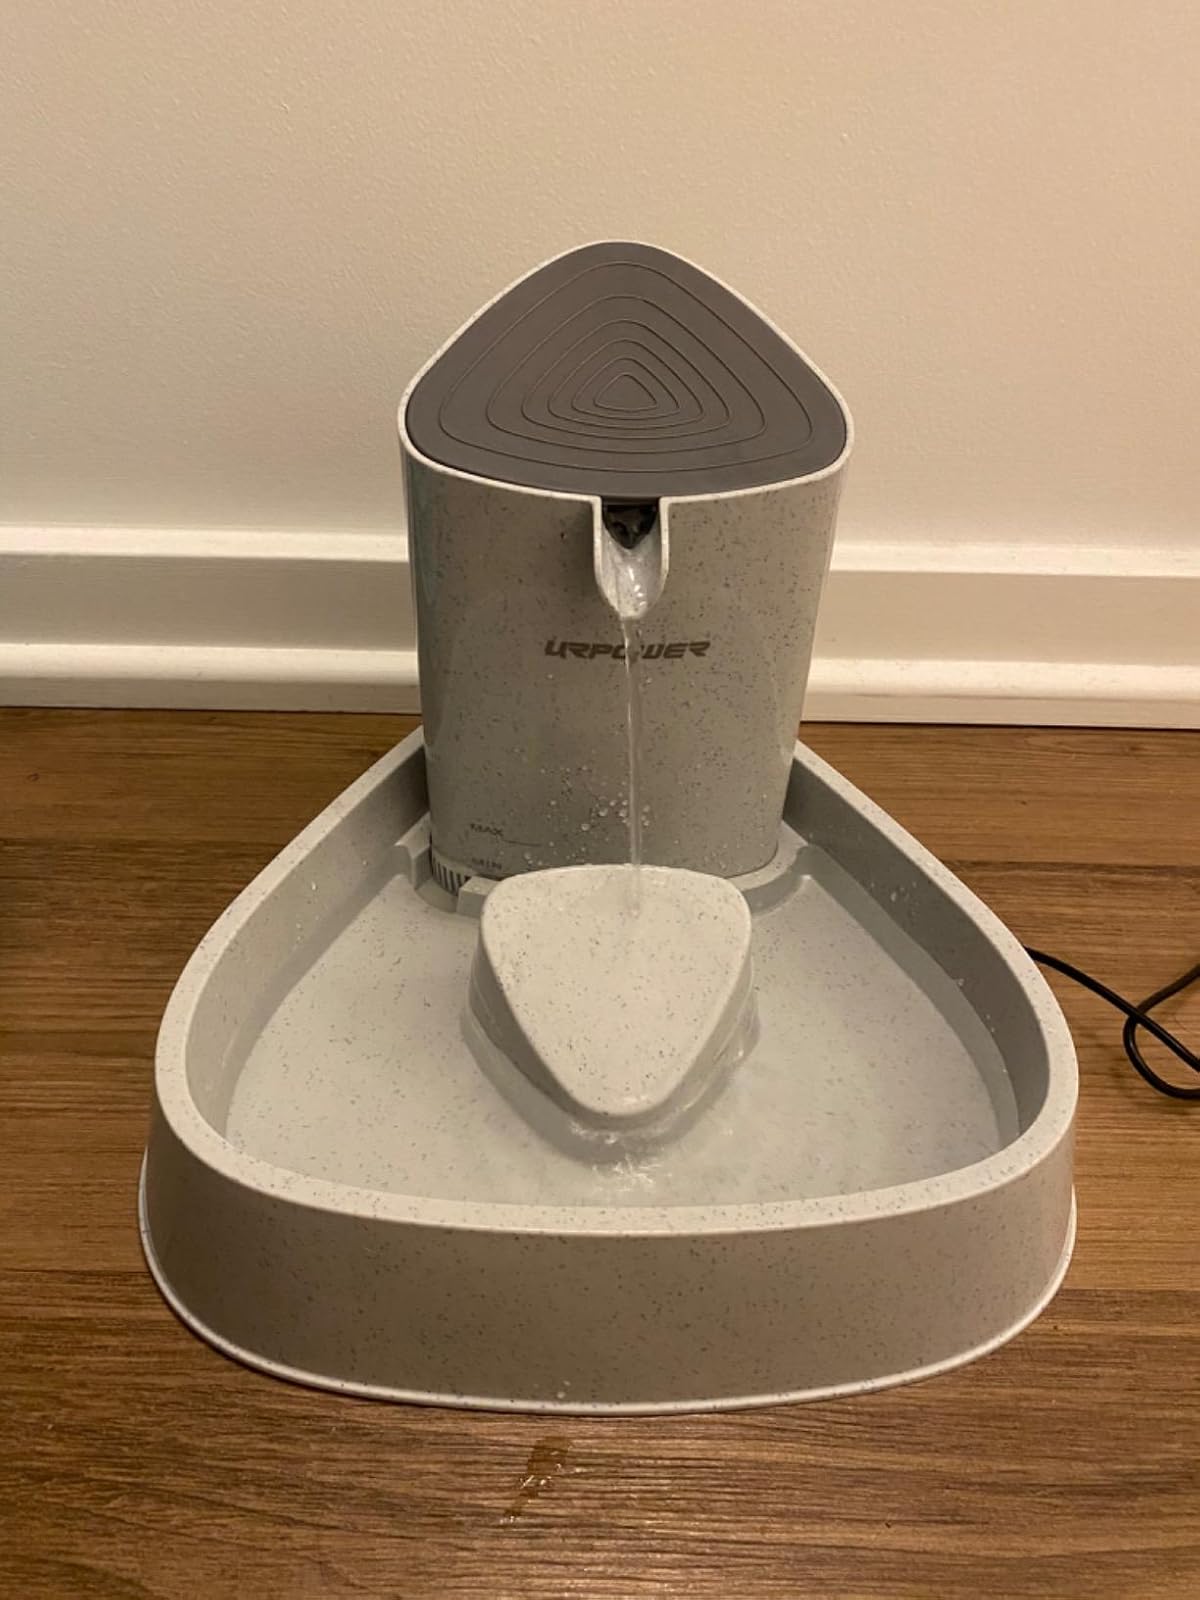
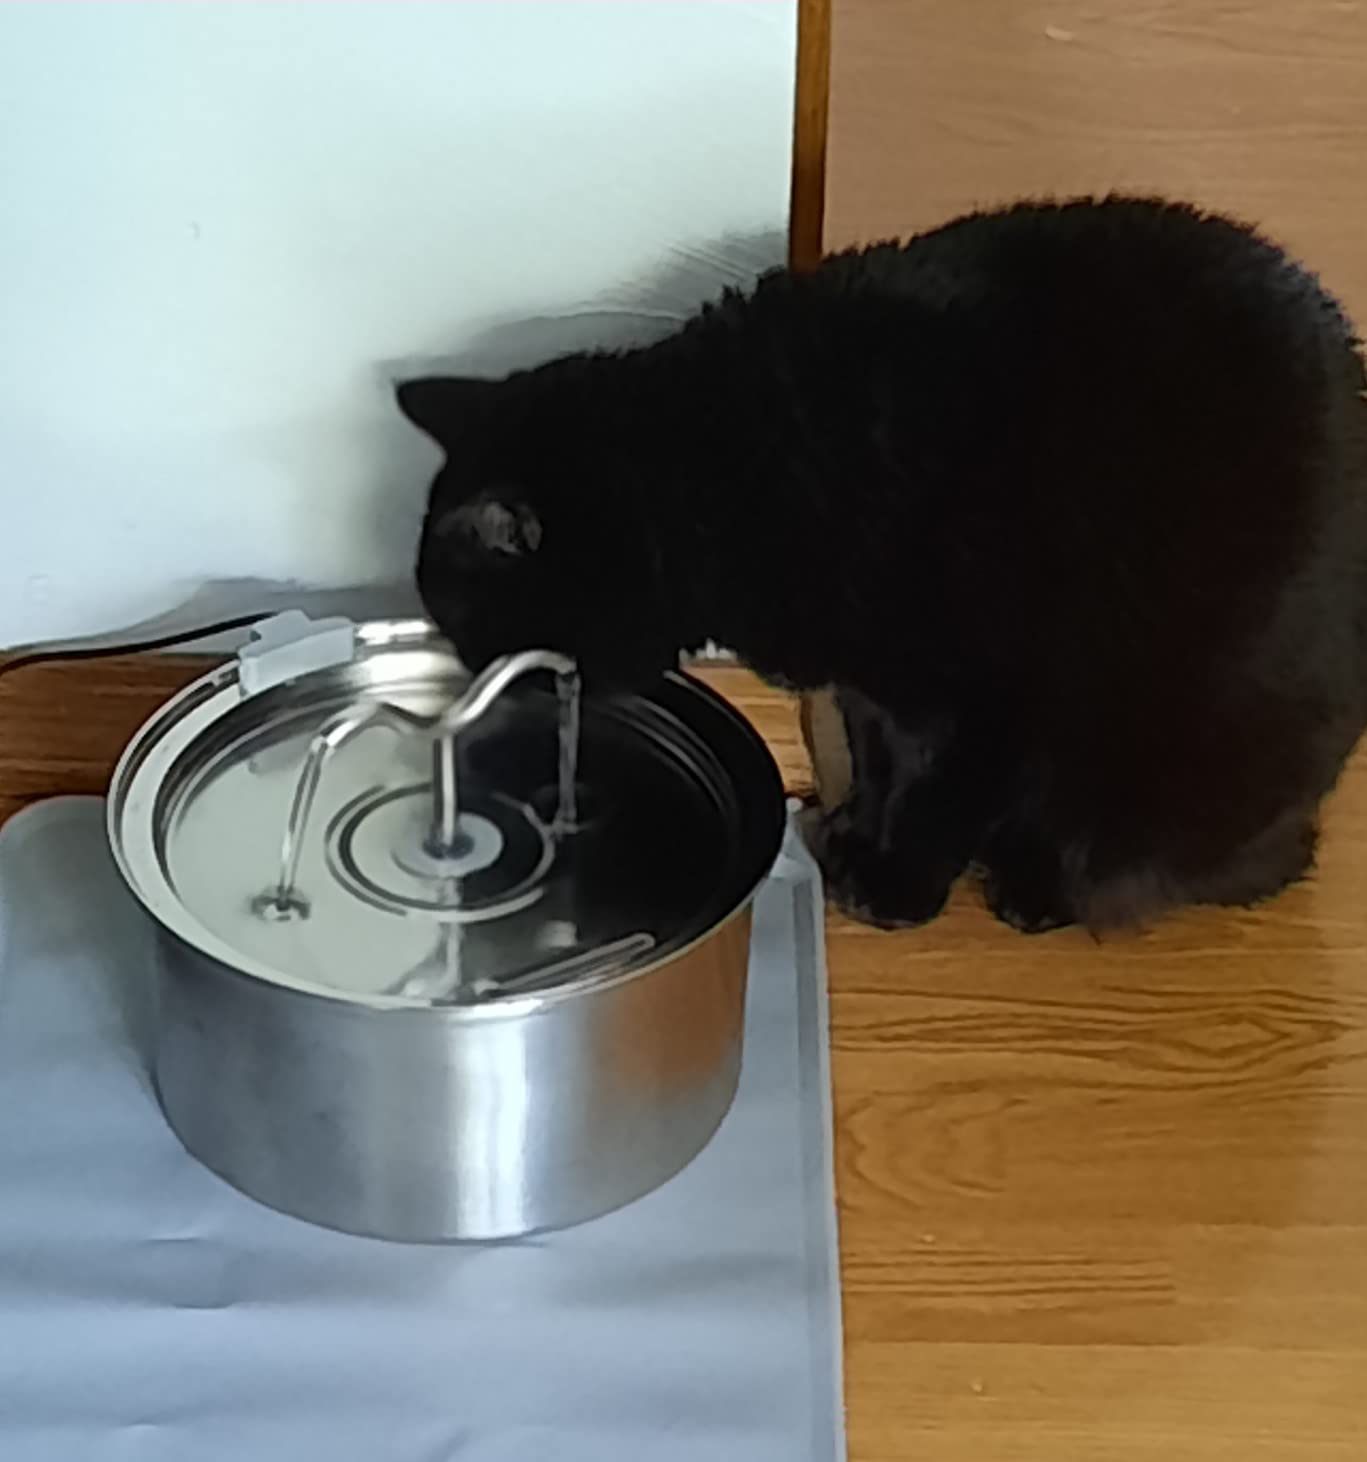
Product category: items_bowl
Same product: no